Mary Hayes Davis

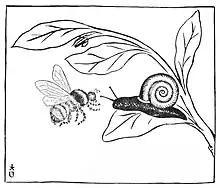
Illustration from "The Snail and the Bees" from "Chinese Fables and Folk Stories"

In the early 1900s, Davis received on-the-job training in Chicago as a reporter and features writer for one of the major daily newspapers. Her reporting brought her into contact with people from "old" Chinatown, including Reverend Chow Leung, pastor of the Central Baptist Chinese Mission.